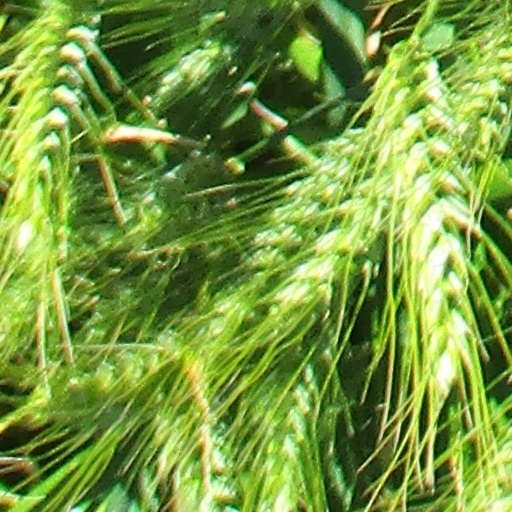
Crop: wheat